Plutonium-238

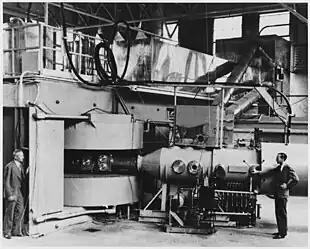
Ernest O. Lawrence's 60-inch cyclotron at the University of California Lawrence Radiation Laboratory, Berkeley, in August, 1939, the most powerful accelerator in the world at the time. Glenn T. Seaborg and Edwin M. McMillan "(right)" used it to discover plutonium, neptunium, and many other transuranic elements and isotopes, for which they received the 1951 Nobel Prize in chemistry.

Plutonium was first synthesized in 1940 and isolated in 1941 by chemists at the University of California, Berkeley.